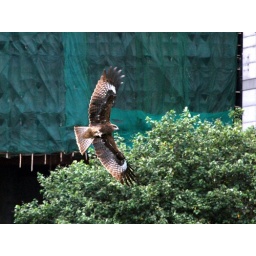
bird over the water